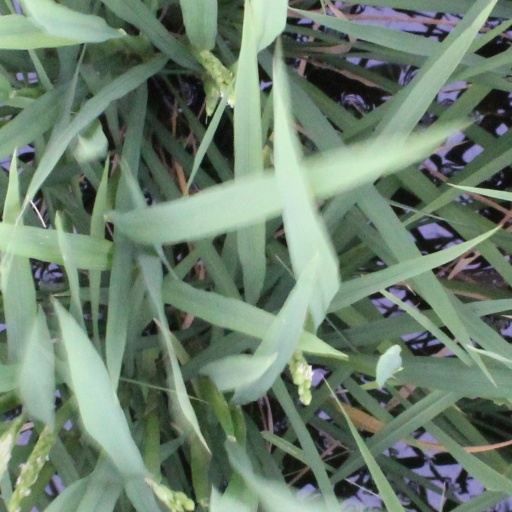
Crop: rice